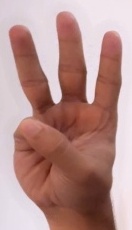
ASL sign: 6